Cuisine of Hawaii

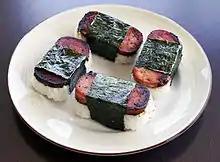
Spam "musubi", a fusion of Japanese onigiri using fried Spam. Spam was brought to Hawaii during World War II and popularized on the islands, with spam musubi appearing in the 1980s

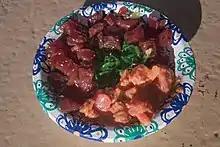
Poke bowl, Maui, Hawaii

The Hormel company's canned meat product Spam has been highly popular in Hawaii for decades. Per capita, Hawaiians are the second largest consumers of Spam in the world, right behind Guam. Originally brought to Hawaii by American servicemen in their rations, Spam became an important source of protein for locals after fishing around the islands was prohibited during World War II. In 2005, Hawaiians consumed more than five million cans of Spam.